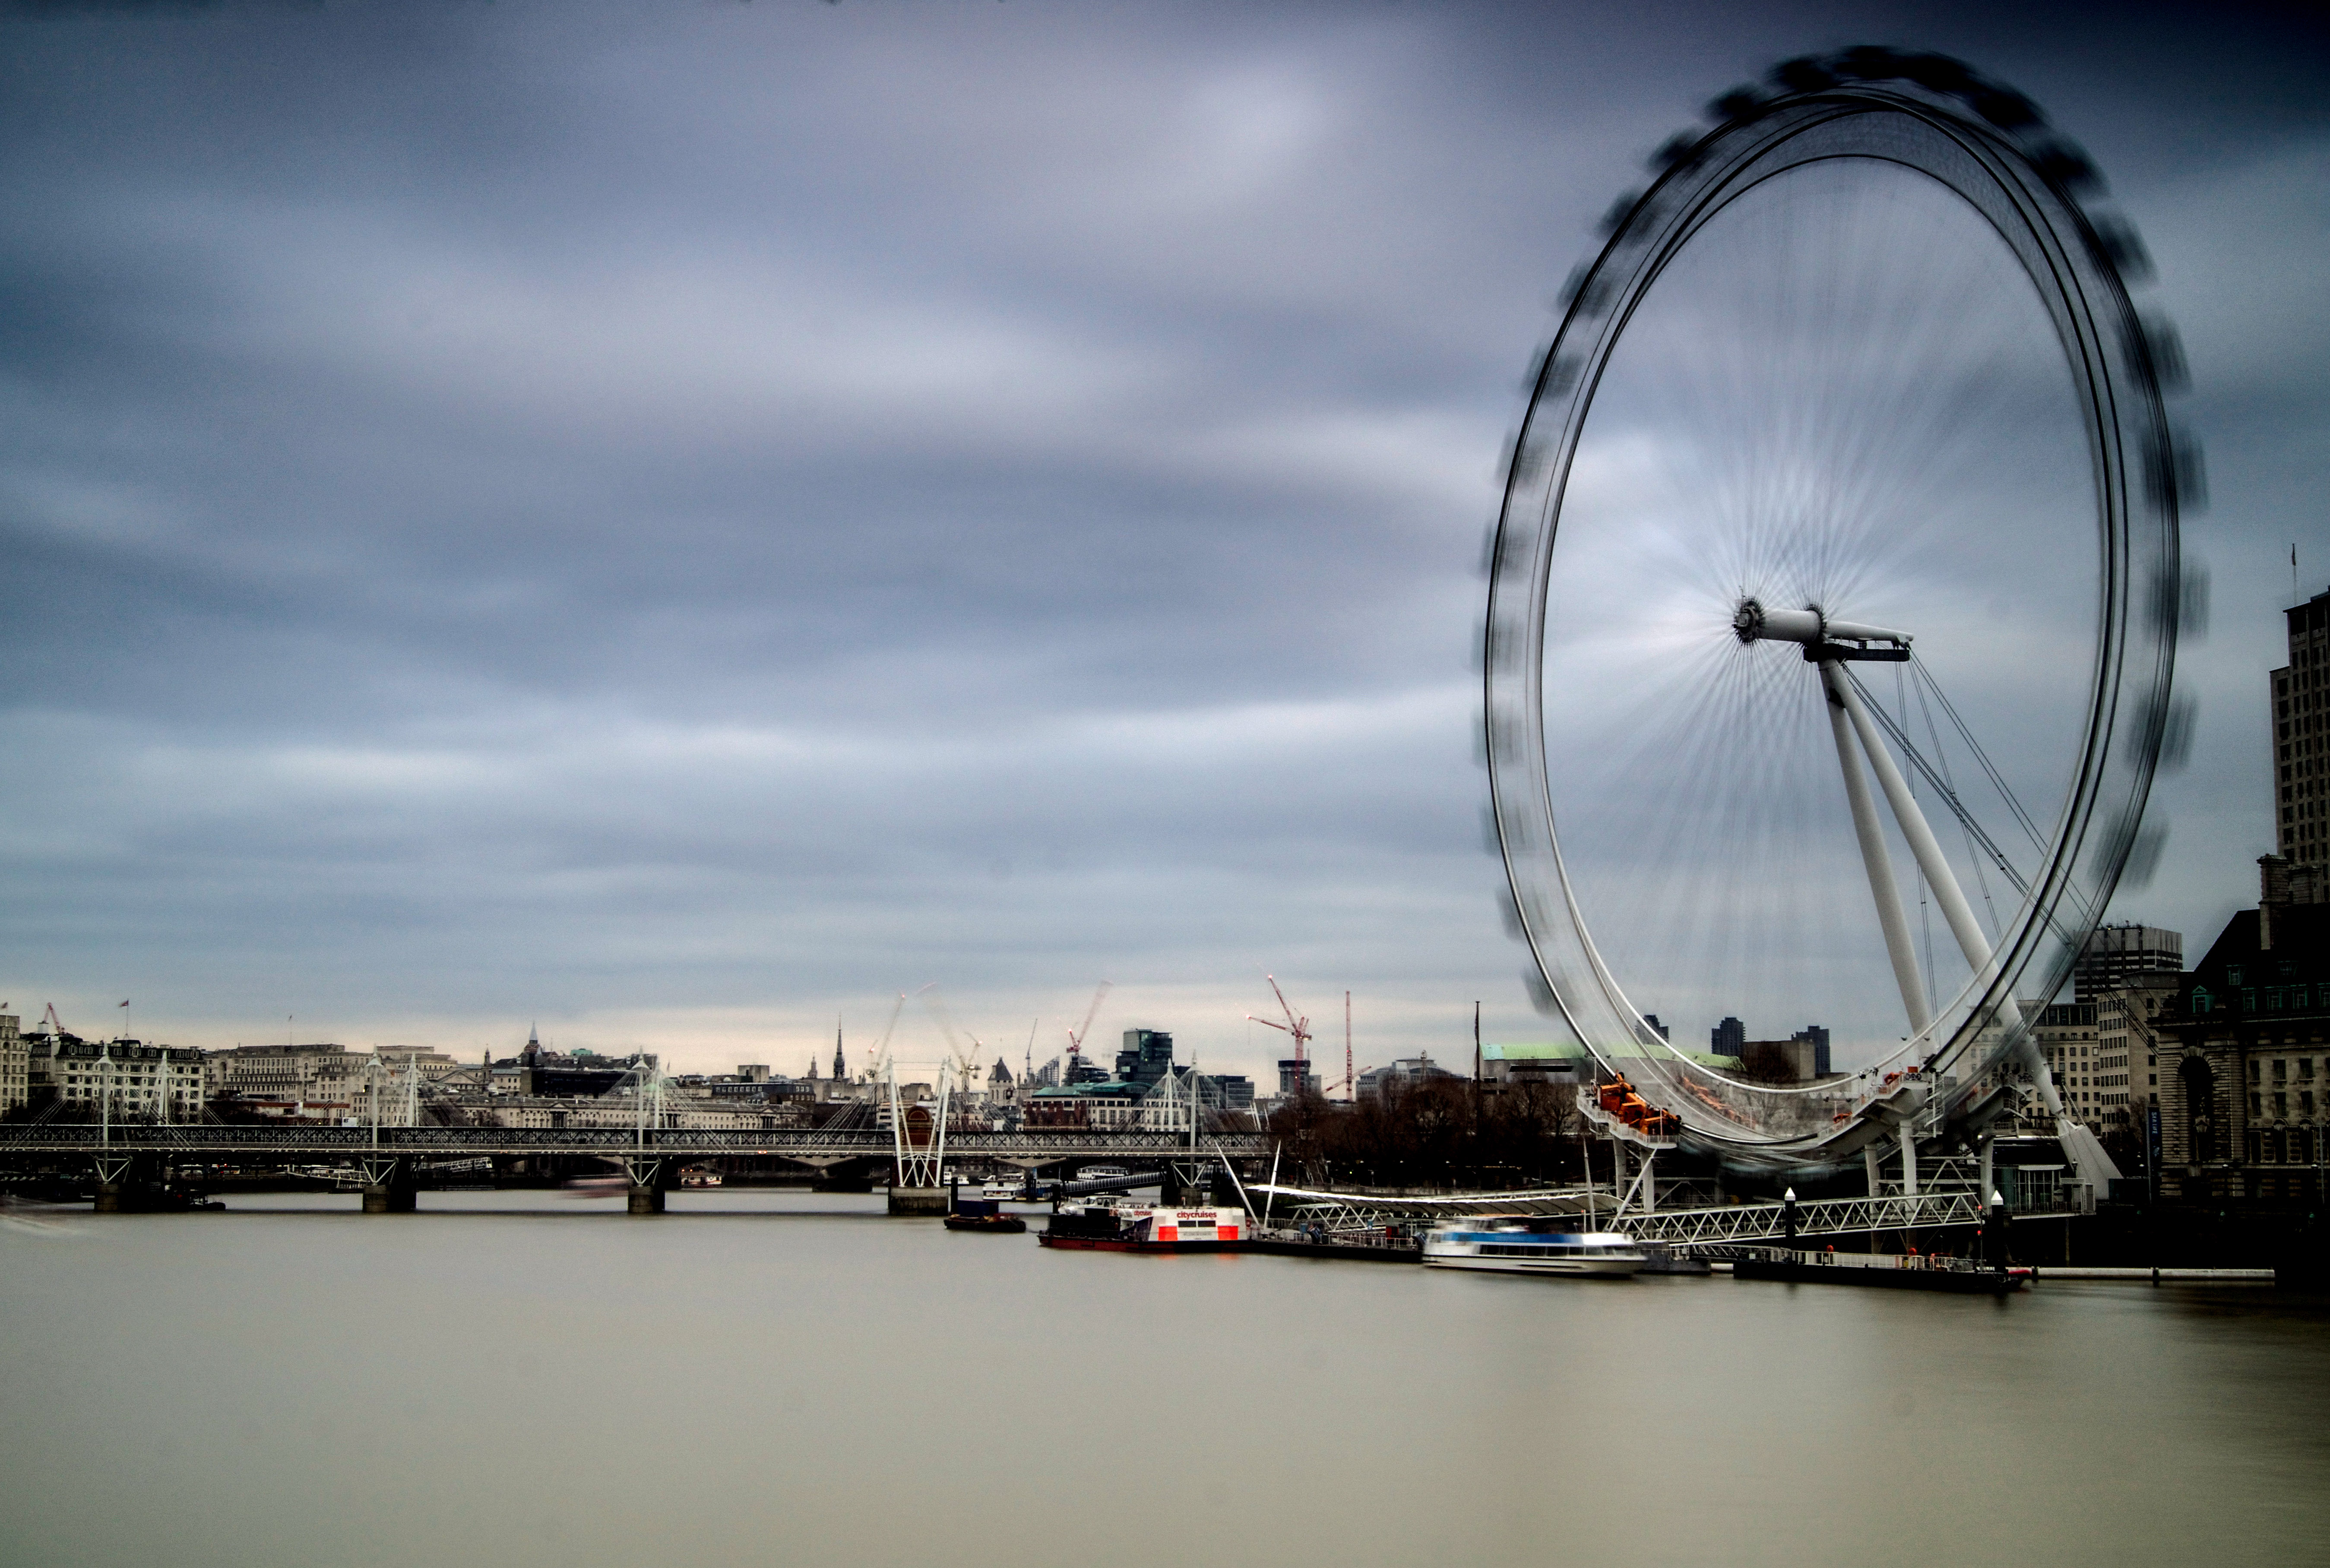
sea, water, cloud, sky, boat, bridge, photography, wheel, building, river, cityscape, reflection, vehicle, ferris wheel, movement, uk, england, long, london, grey, clouds, exposure, parliament, eye, big, gloomy, crane, tourist attraction, thames, atmosphere of earth